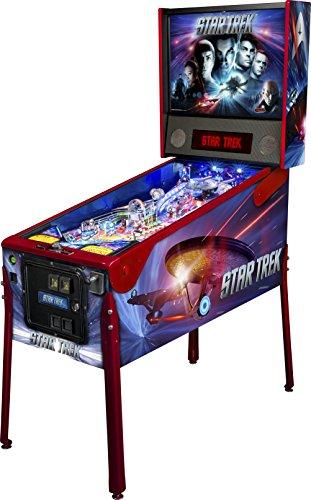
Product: Stern Pinball Star Trek Premium Arcade Pinball Machine
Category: Sports & Outdoors | Sports & Fitness | Leisure Sports & Game Room | Arcade & Table Games
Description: Features the "USS Vengeance" custom-molded animated ship model with crash effect as well as over sixty Tri-Color LED lighting effects.
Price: $16.54
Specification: Product Dimensions:         55 x 27 x 75.5 inches    |Shipping Weight: 280 pounds (View shipping rates and policies)|ASIN: B00NYKORVG|Item model number: 1602|    #4010    in Arcade & Table Games    |    #35171    in Kids' Electronics